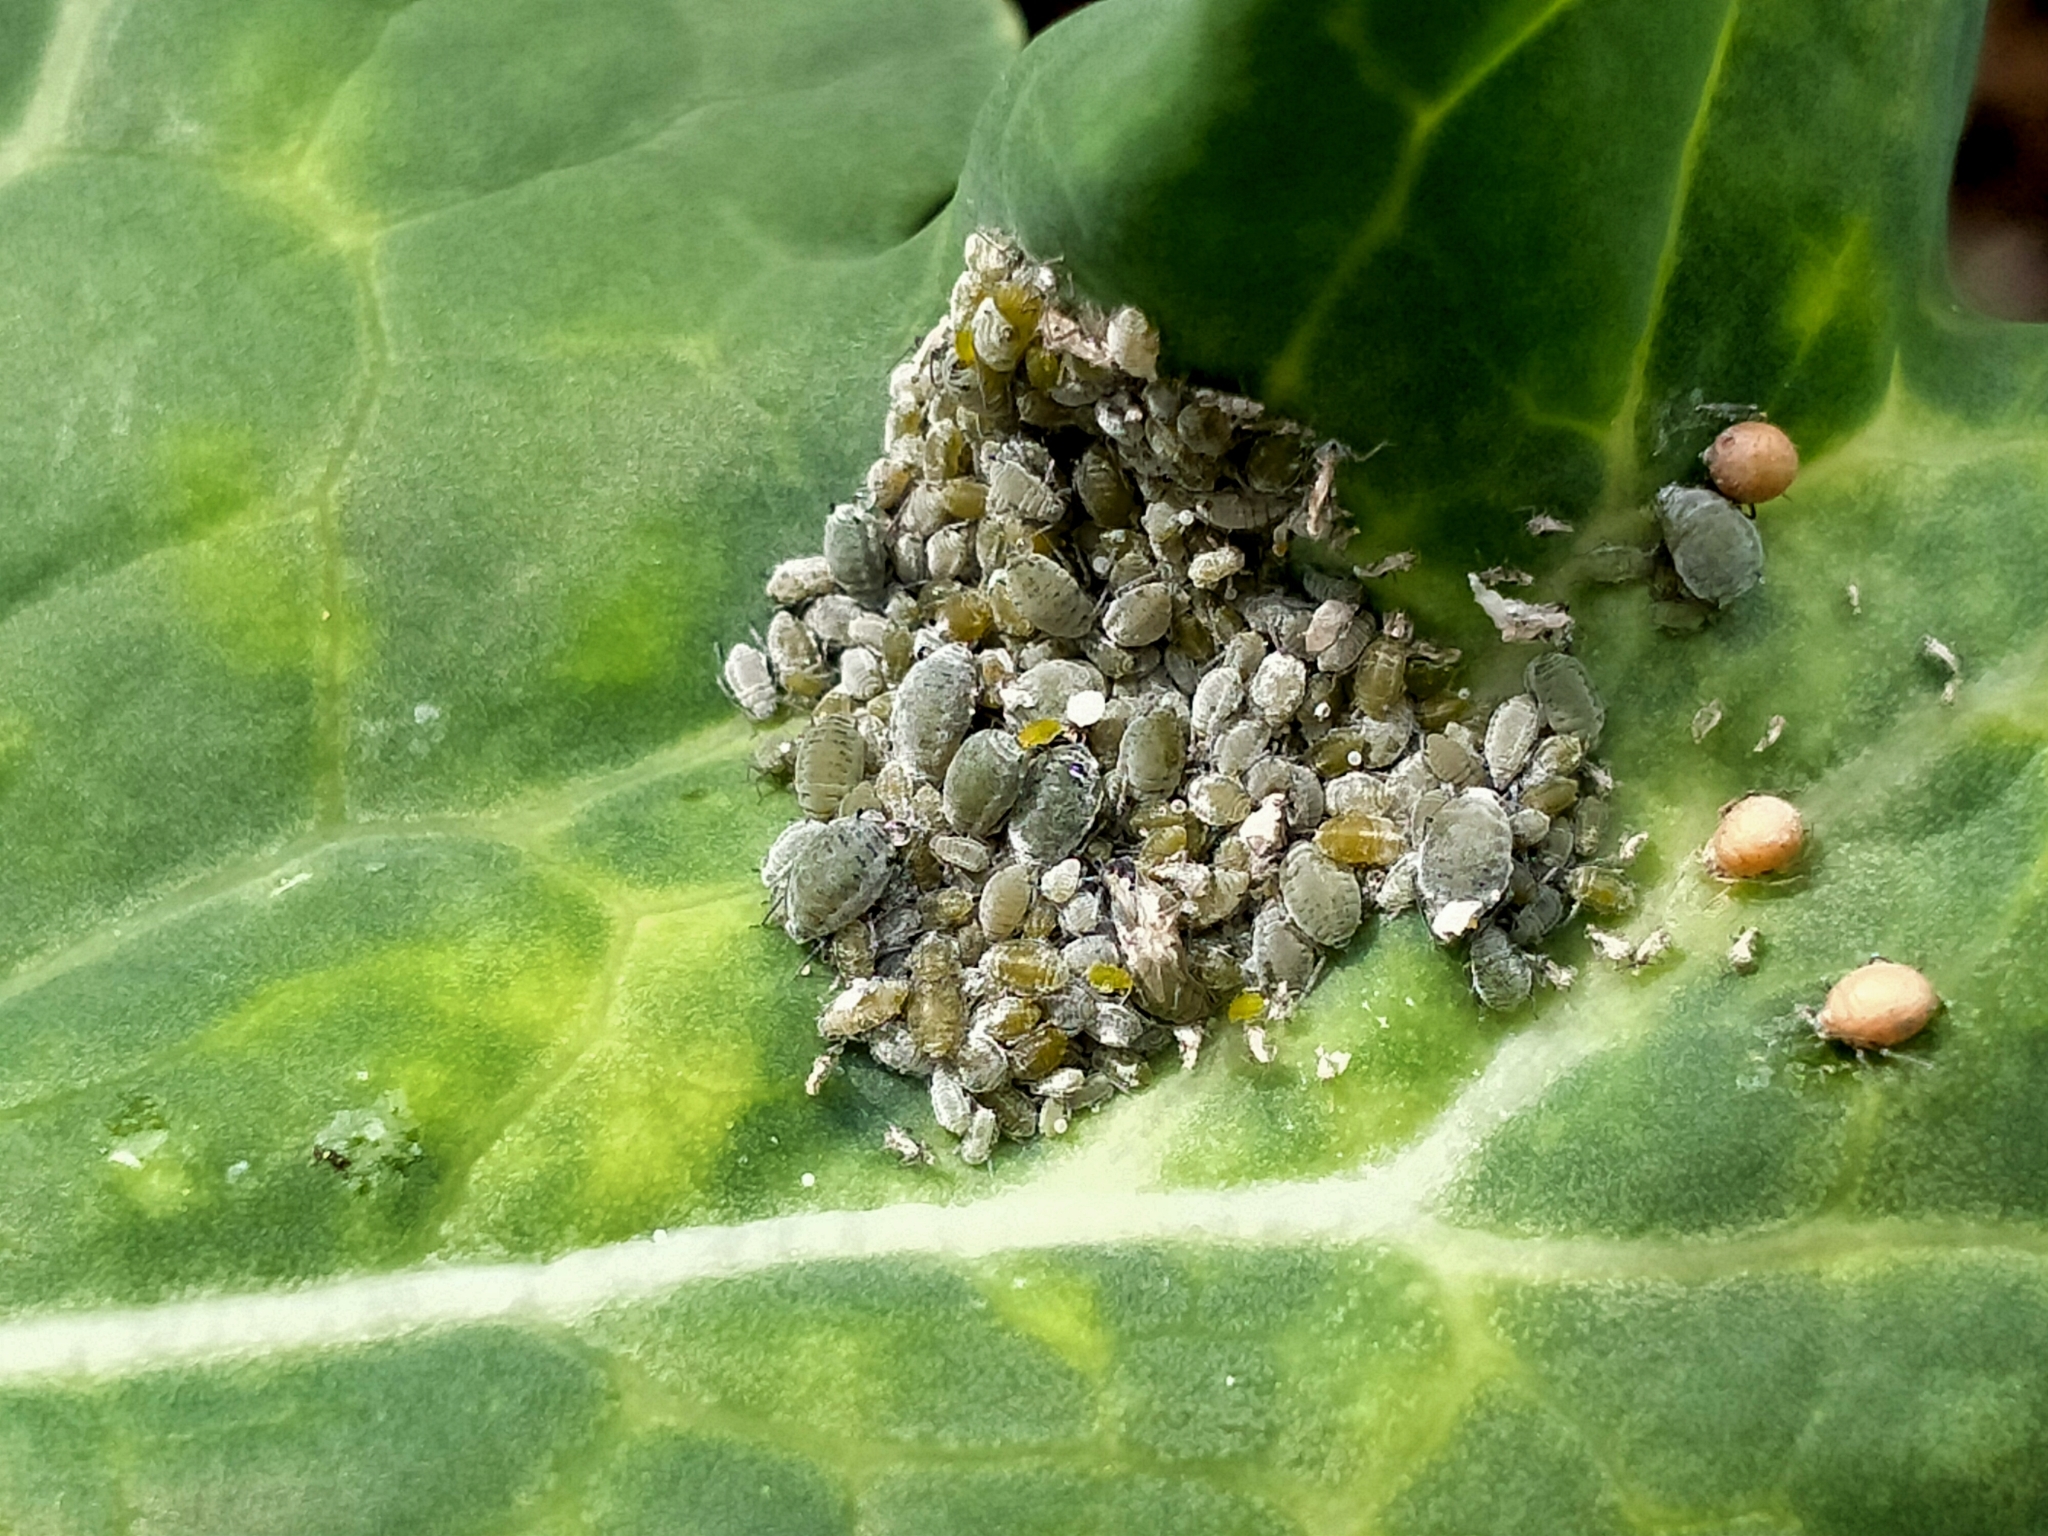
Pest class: cabbage_aphid